OS X Mountain Lion

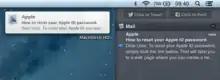
Notification Center, a sidebar application that displays notifications.

The default desktop picture is an image of the NGC 3190 galaxy.